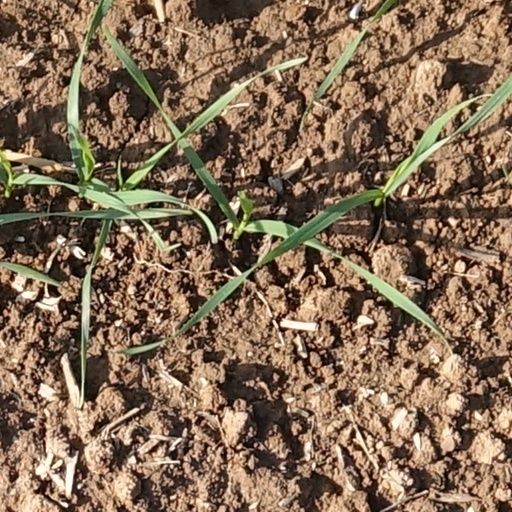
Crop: wheat